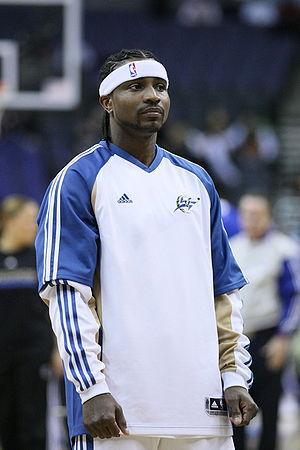
Daniel « Dee » Brown né le 17 août 1984 à Jackson, Mississippi est un joueur de professionnel américain de basket-ball.